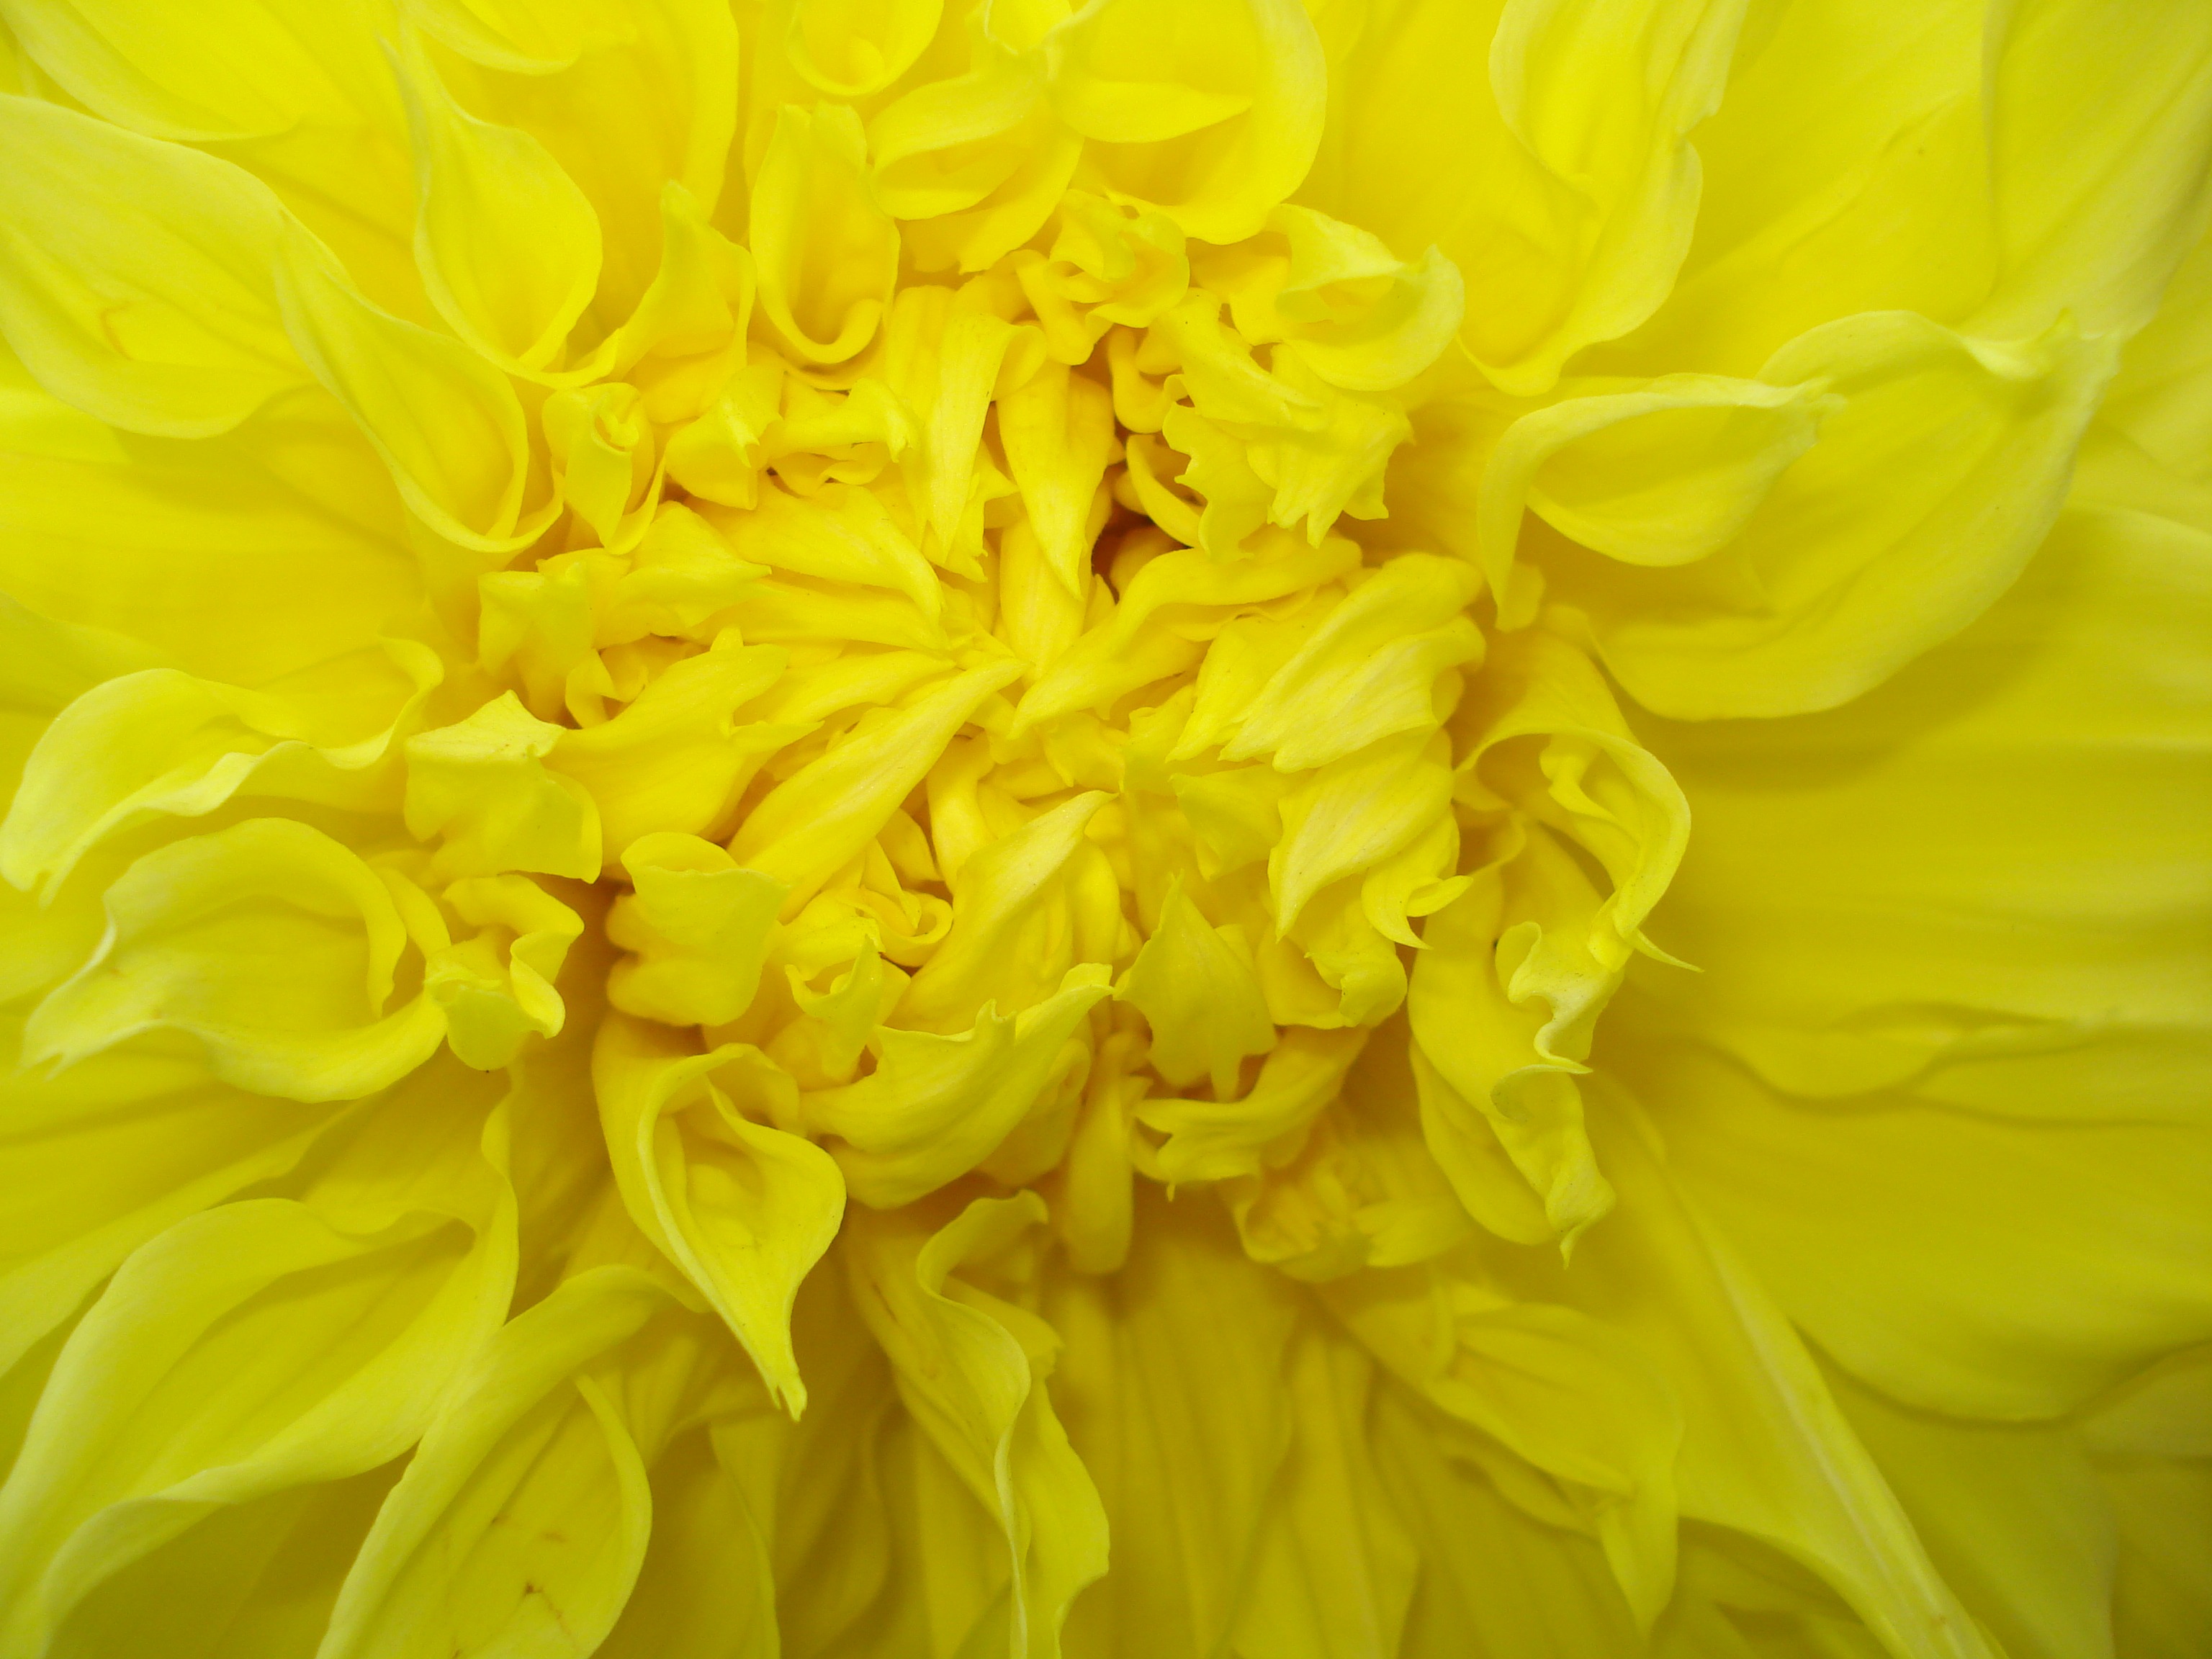
nature, blossom, plant, flower, petal, bloom, macro, colorful, yellow, close up, dahlia, petals, center, soft, detail, peony, intricate, flowering plant, daisy family, flower bouquet, land plant, chrysanths